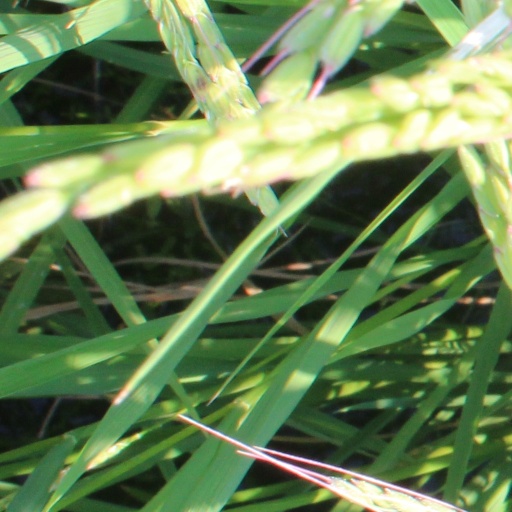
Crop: rice